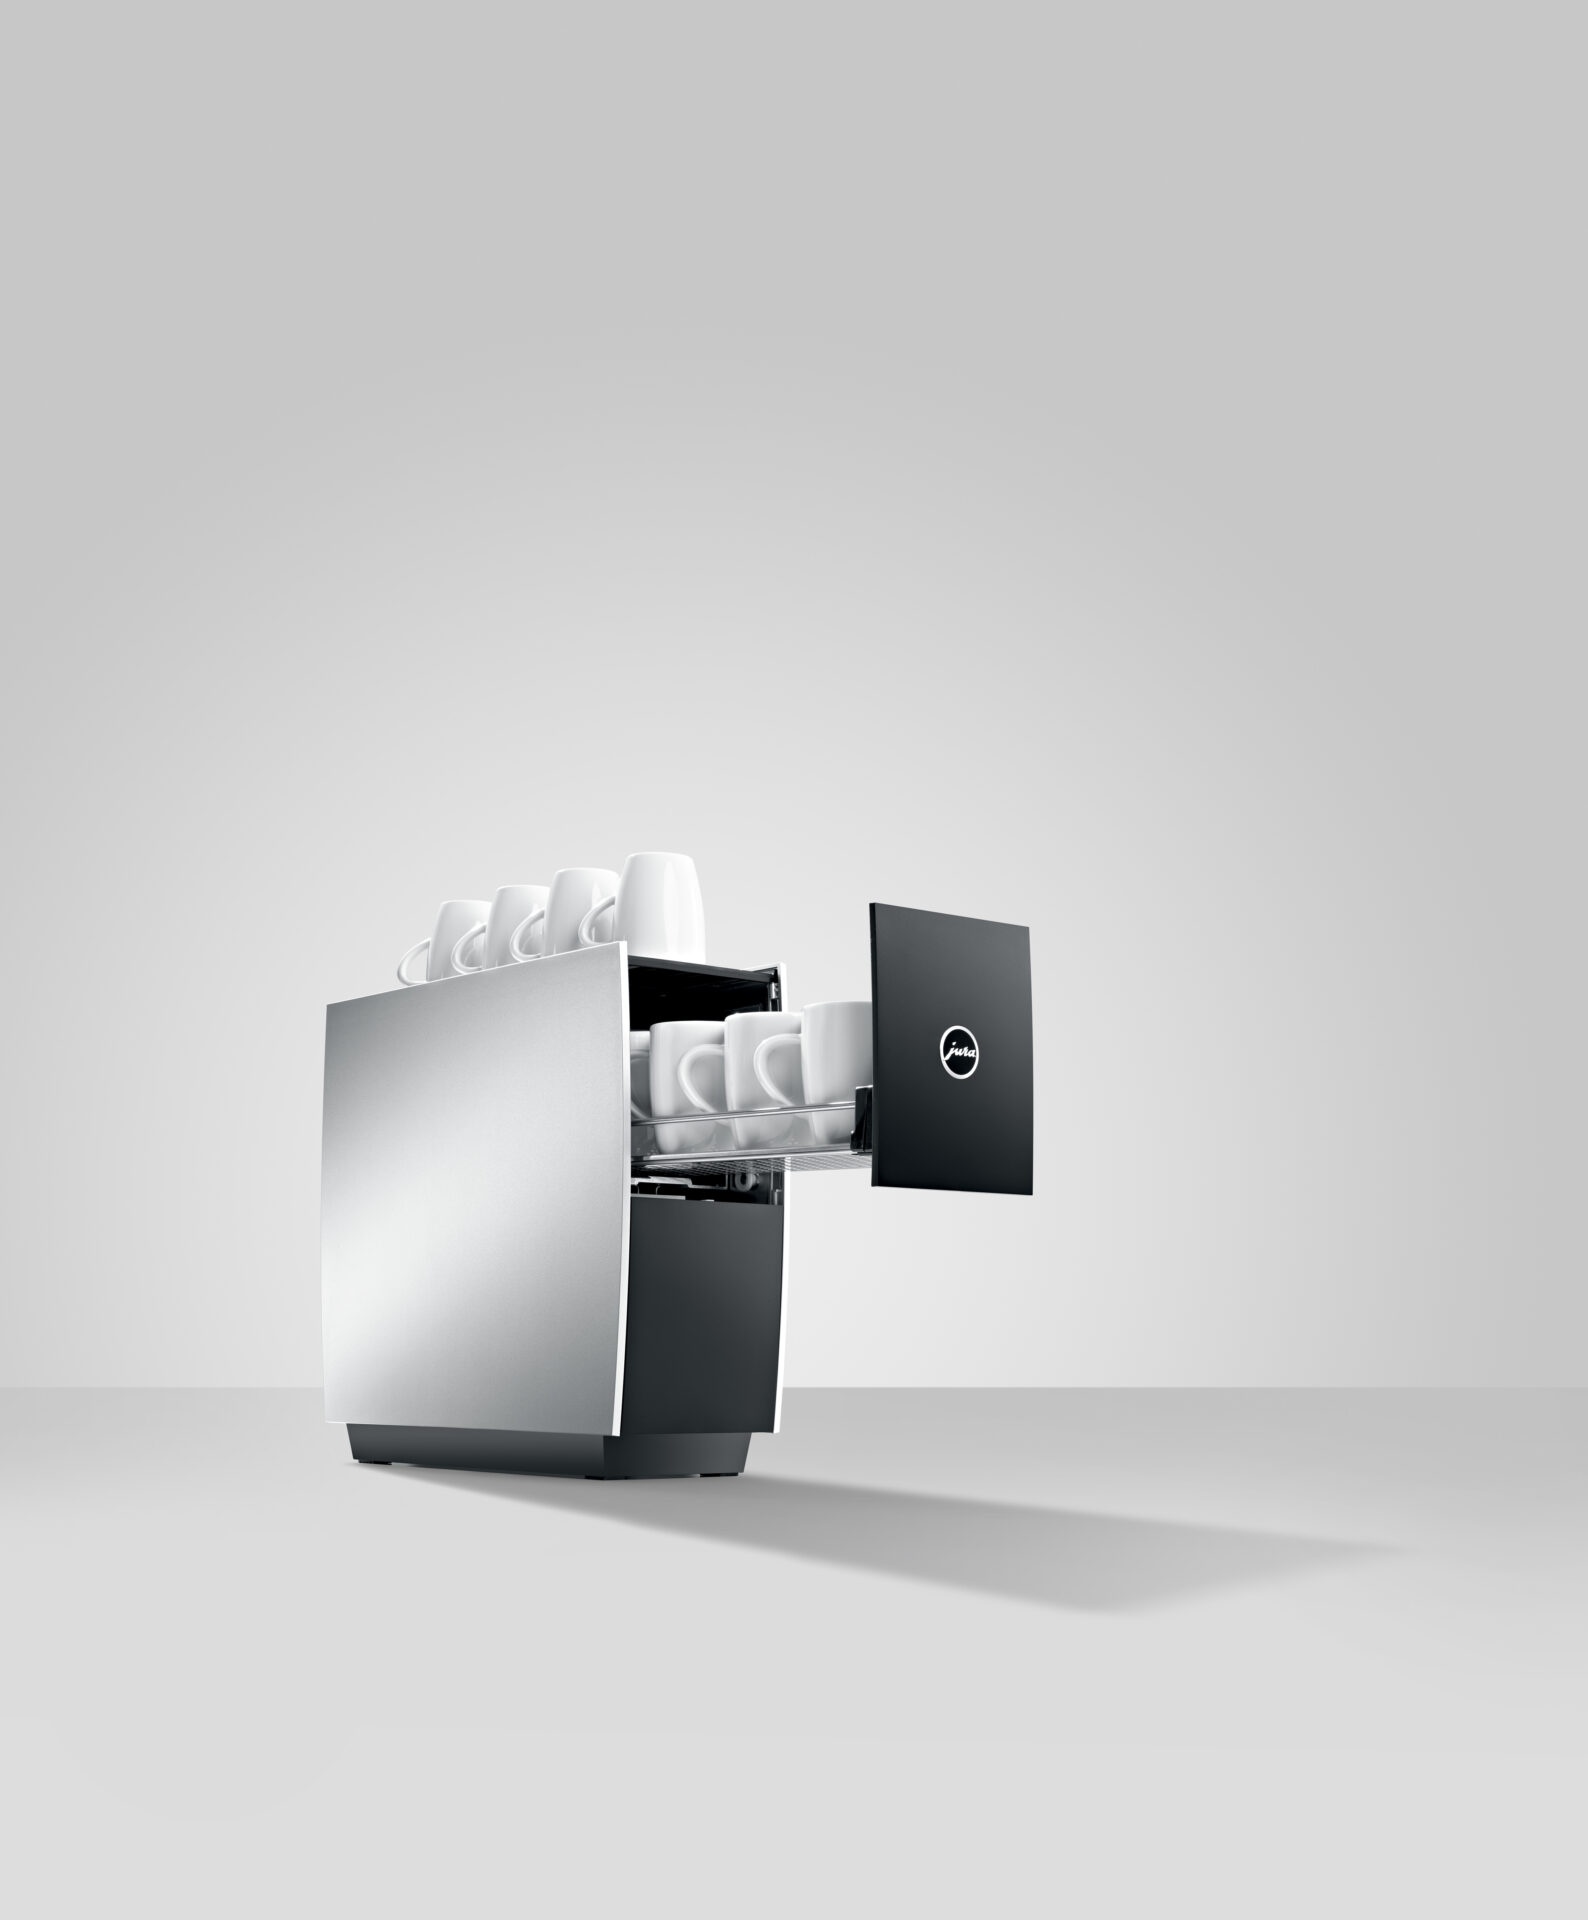
JURA koppenwarmer met 2 RVS lades
JURA Kopjeswarmer – Altijd Perfect Voorverwarmde Kopjes voor de Beste Koffiebeleving Geniet van uw koffie zoals de professionals – warm, vol aroma en precies zoals het hoort. Met de JURA Kopjeswarmer voegt u een elegant en functioneel accessoire toe aan uw volautomatische koffiemachine. Deze stijlvolle kopjeswarmer houdt uw kopjes op een ideale temperatuur van ca. 55°C, dankzij twee krachtige verwarmingselementen, wat perfect is voor de bereiding van een intense espresso of een romige cappuccino met melkschuim. Voordelen van de JURA Kopjeswarmer: • Constante Warmte : Twee verwarmingselementen houden kopjes perfect voorverwarmd op 55°C, wat ideaal is voor het behoud van aroma en warmte van uw koffie. • Elegant Design : Slank en stijlvol, ontworpen om naadloos bij elke JURA koffiemachine te passen. • Extra Opbergruimte : Inclusief een passief verwarmd aluminium kopjesvak aan de bovenzijde voor extra kopjes. • Verbeterde Koffie-ervaring : Warm voorverwarmde kopjes zorgen ervoor dat uw koffie altijd op de juiste temperatuur wordt geserveerd, zonder warmteverlies, zodat de smaak volledig tot zijn recht komt. Met de JURA Kopjeswarmer garandeert u elke dag een ultieme koffiebeleving – warm, aromatisch en tot in de perfectie bereid. Zorg ervoor dat uw kopjes altijd de juiste temperatuur hebben en ervaar het verschil in elke slok. Bestel de JURA Kopjeswarmer bij LUDIQX Bij LUDIQX vindt u de hoogwaardige accessoires van JURA die uw koffie-ervaring naar een hoger niveau tillen. Bestel vandaag nog en geniet van snelle levering en uitstekende klantenservice, zodat u iedere dag kunt genieten van de beste koffie, in perfect voorverwarmde kopjes. JURA: 72229 EAN: 7610917722297
Brand: JURA
Category: Home & Garden > Kitchen & Dining > Kitchen Appliance Accessories > Coffee Maker & Espresso Machine Accessories > Coffee Decanter Warmers